Zaha Hadid

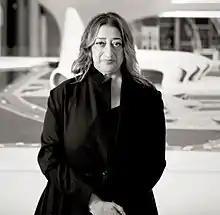
Hadid in 2013

Dame Zaha Mohammad Hadid ( "Zahā Ḥadīd"; 31 October 1950 – 31 March 2016) was an Iraqi-born British architect, artist, and designer. She is recognised as a key figure in the architecture of the late-20th and early-21st centuries. Born in Baghdad, Iraq, Hadid studied mathematics as an undergraduate and later enrolled at the Architectural Association School of Architecture in 1972. In search of an alternative to traditional architectural drawing, and influenced by Suprematism and the Russian avant-garde, Hadid adopted painting as a design tool and abstraction as a method to "reinvestigate the aborted and untested experiments of Modernism [...] to unveil new fields of building".